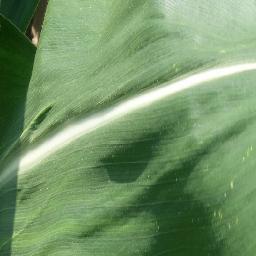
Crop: corn
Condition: (maize)_healthy